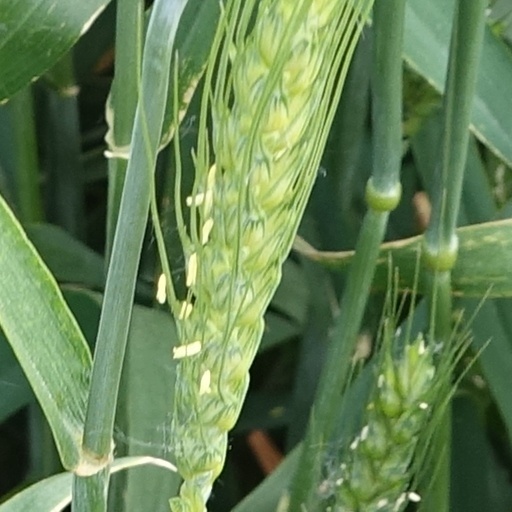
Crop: wheat